Sydvaranger

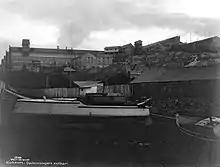

The first revenue train load was transported on 13 July 1910. The first shipload of ore was sent in October 1910 with SS "Bengal". The ship sank with no survivors. The cause was probably that the forty-year-old ship had insufficient bulkheads. The second ship, SS "Svend", sank off Valdersund. The third vessel, SS "Aguilla", was loaded with , suffered heeling, but was able to return to Kirkenes. Wiull was hired as director of operations in 1910, and the following year Fr. H. Behrens was appointed managing director. Good market conditions resulted in the company deciding in 1911 to increase the facilities capacity to per year, costing NOK 3 million. This involved installing a new crusher, ordering two new locomotives and three new steam shovels and an expansion of the briquette and separation plant. The expansion was completed in 1911.